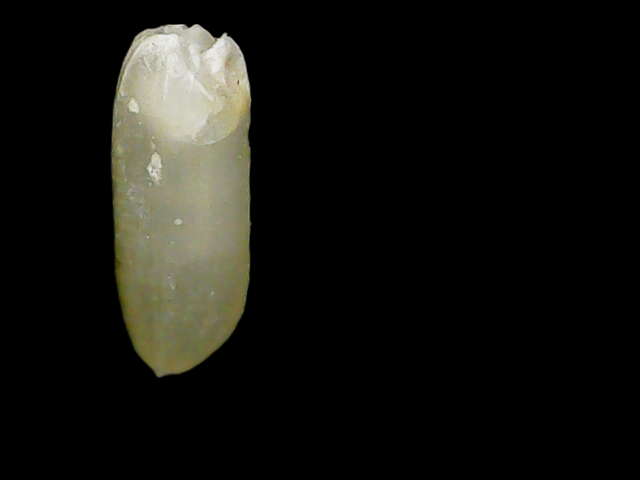
Rice variety: Binadhan7